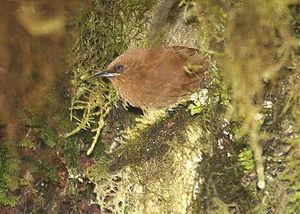
Le Troglodyte roux est une espèce d'oiseaux de la famille des Troglodytidae.
Cinnycerthia est un genre de passereaux de la famille des Troglodytidae. Il se trouve à l'état naturel dans le Nord de l'Amérique du Sud.